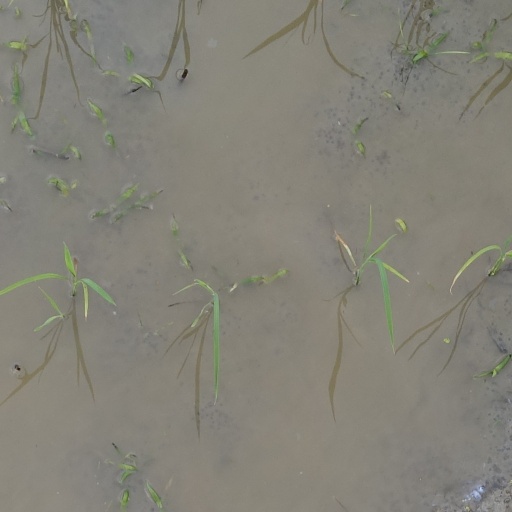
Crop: rice